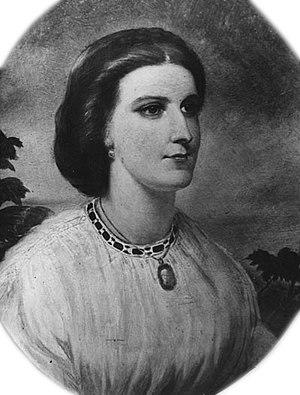
Isabel Burton, née Isabel Arundell le 20 mars 1831, décédée le 21 mars 1896 était l'épouse de l'explorateur, aventurier et écrivain Sir Richard Francis Burton. Son père était Henry Raymond Arundell, le neveu de James Everard Arundell, 10ᵉ Baron Arundell de Wardour.